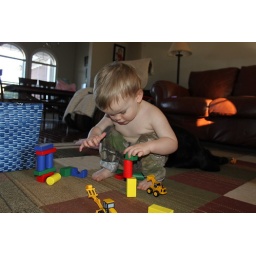
...after building his towers he drives the construction equip. around (from Doug) going bmmmmm n knocking over his towers